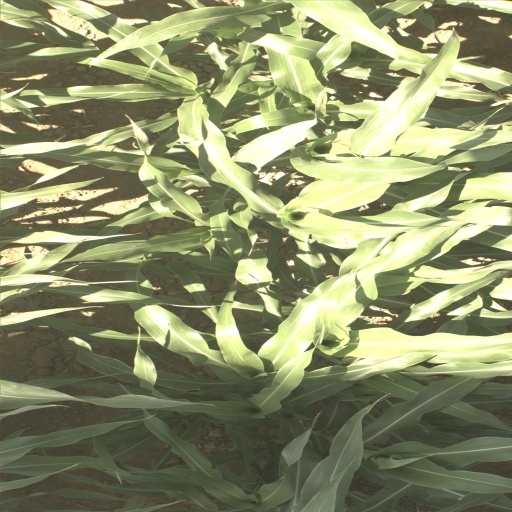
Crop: sorghum